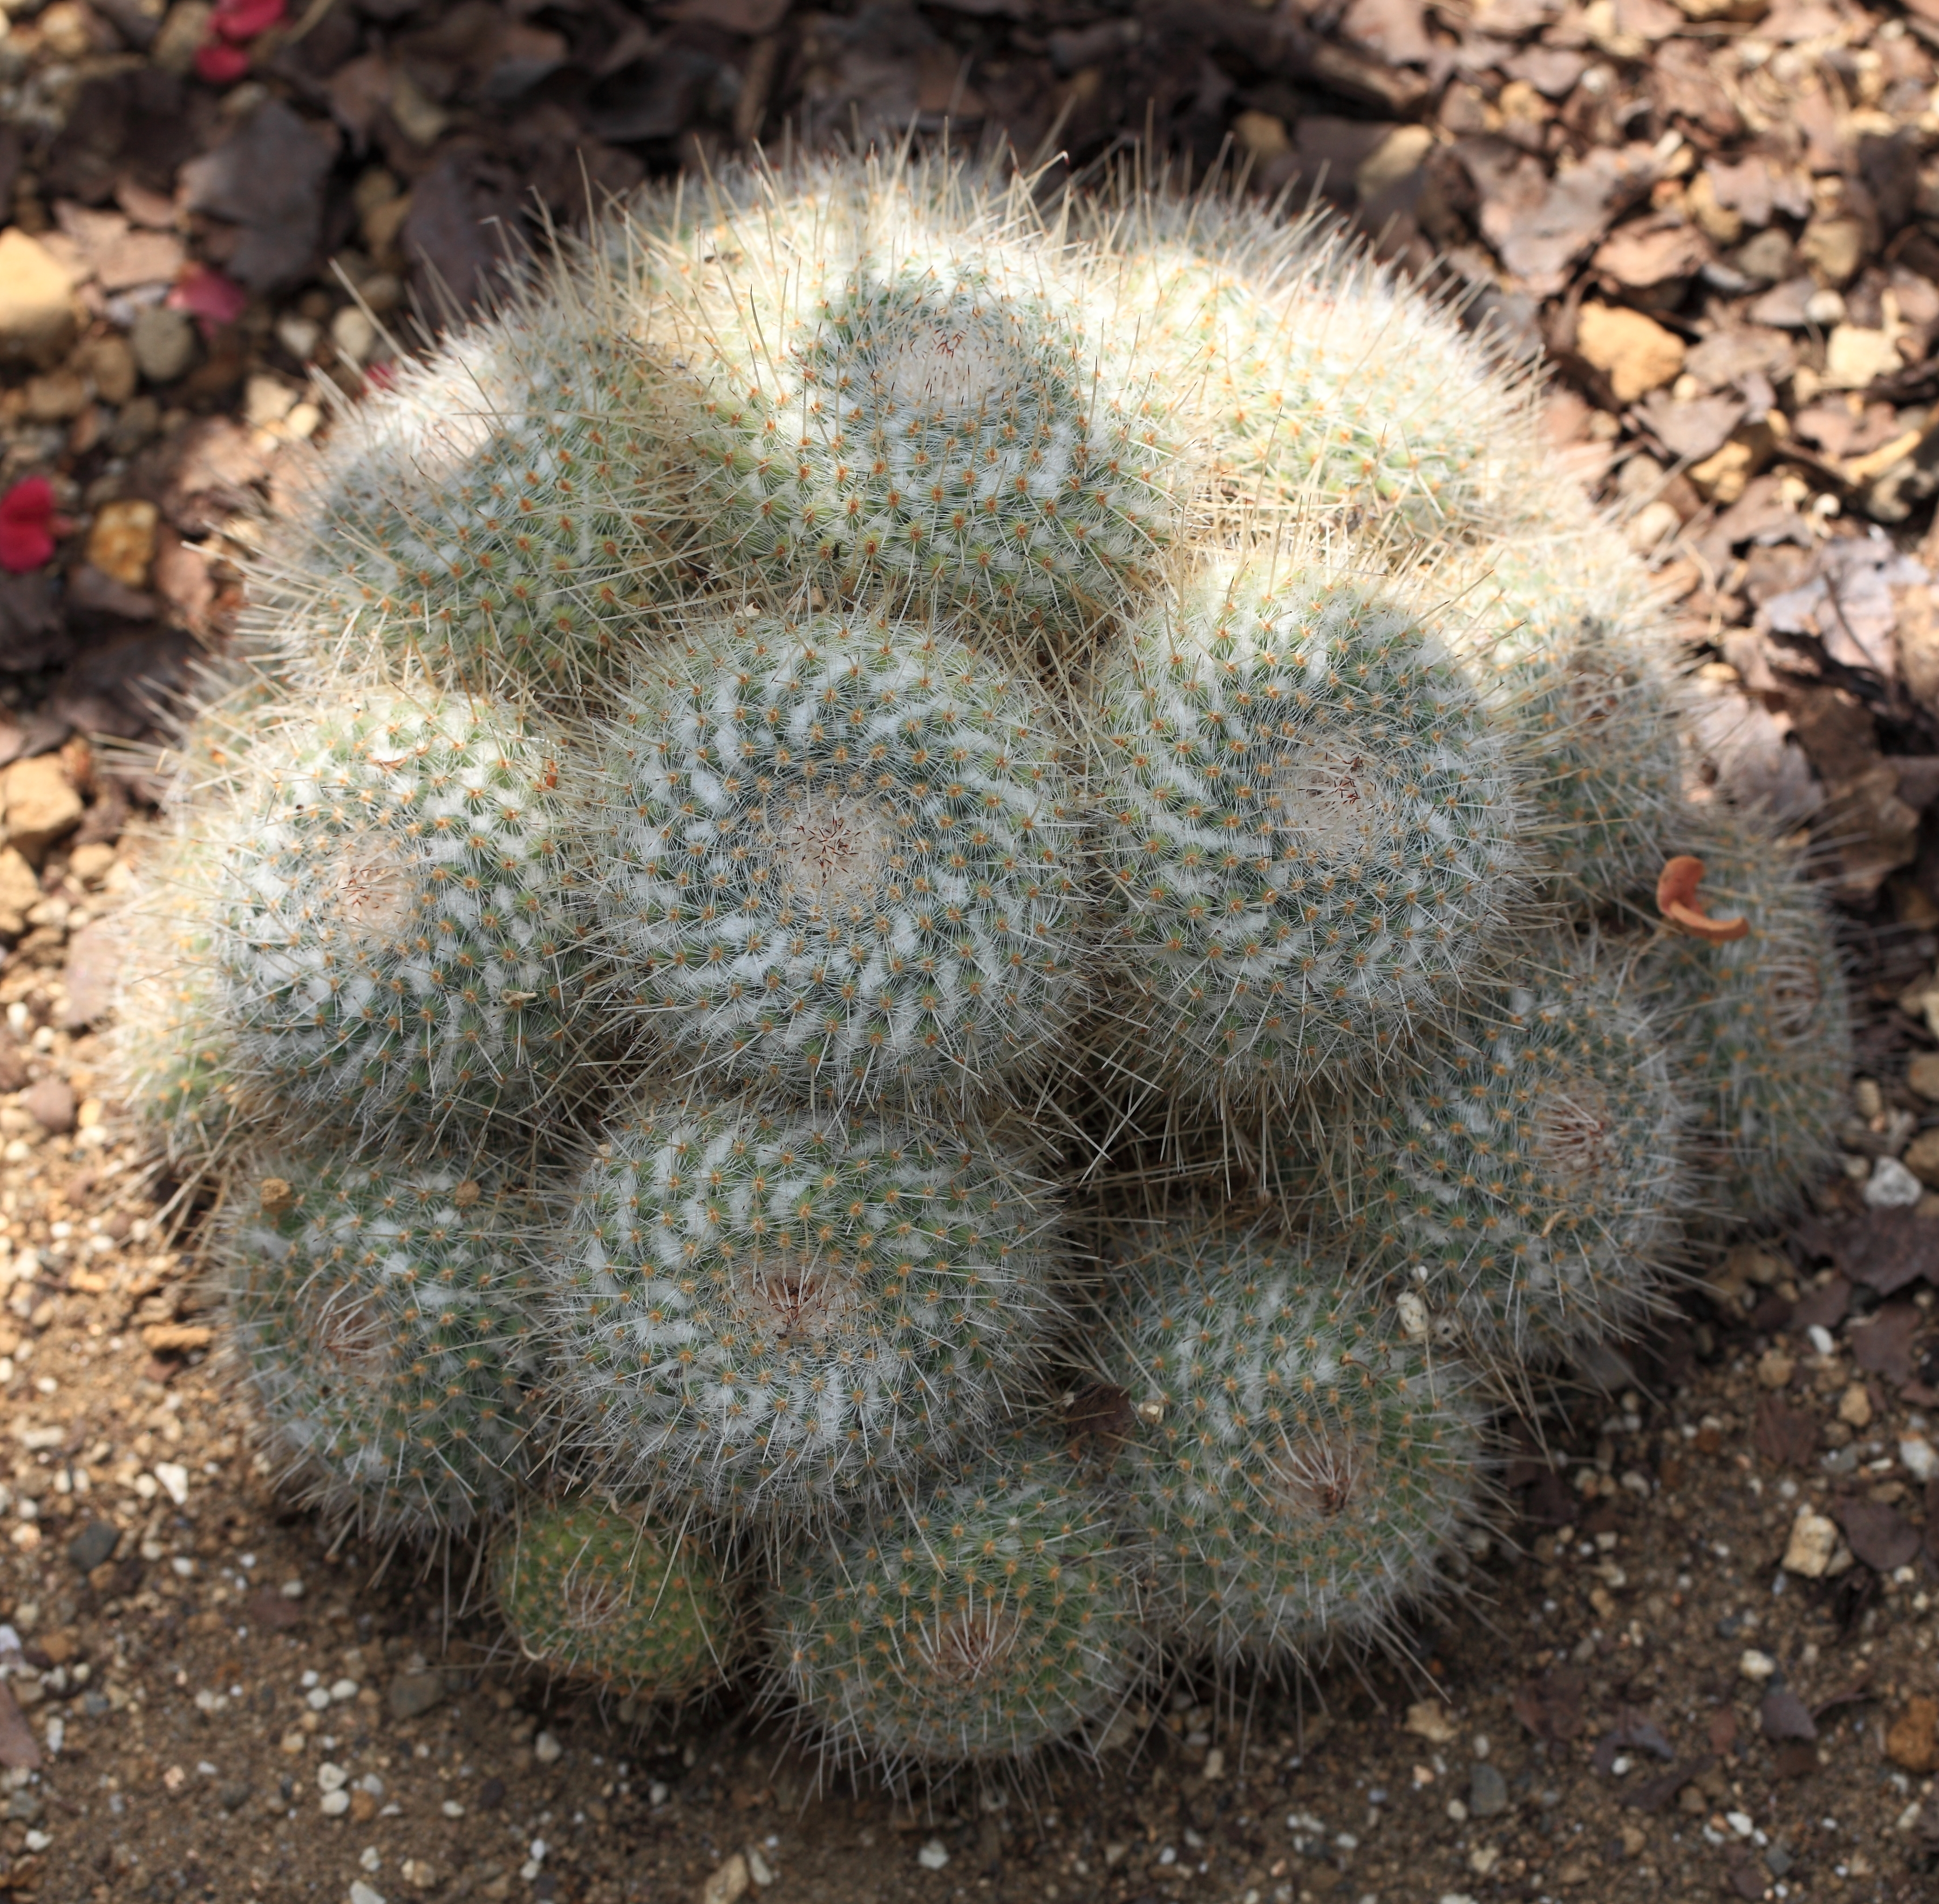
cactus, plant, flower, high, park, botany, tochigi, 5d, hires, markii, caryophyllales, hi, res, resolution, mooka, igashira, mammillaria, haageana, caespitosa, flowering plant, prickly pear, plant stem, land plant, hedgehog cactus